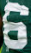
Number: 6